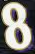
Number: 8